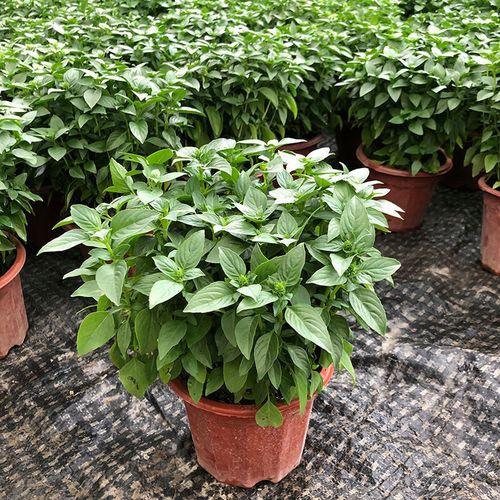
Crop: unknown
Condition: basil